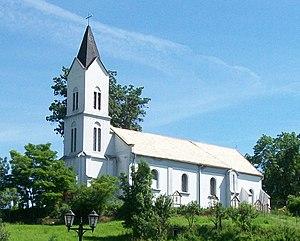
Holiša est un village de Slovaquie situé dans la région de Banská Bystrica.